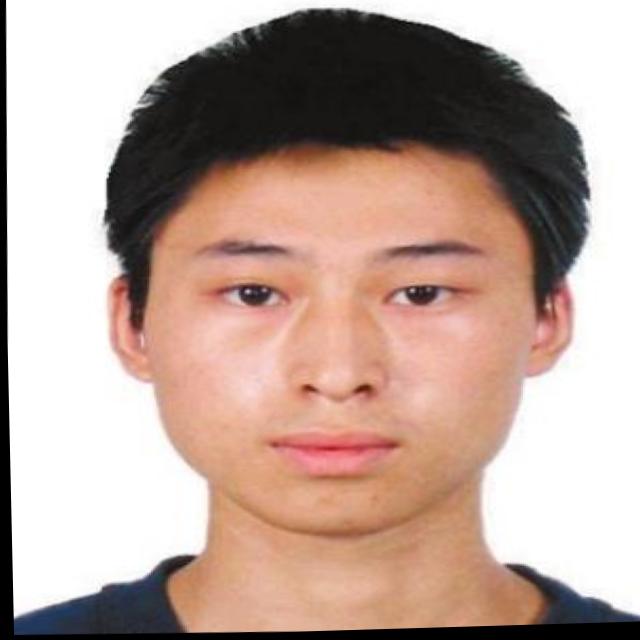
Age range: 21-44